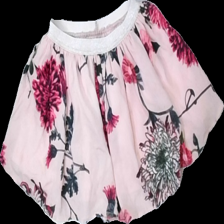
View: front
Type: Skirt
Category: Children
Brand: Not in the list
Brand text on label: kids up
Colors: Pink, Green, White
Material: 100% polyester
Pattern: Floral print
Cut: Regular
Size: 116
Season: All
Damage location: bottom left
Damage 2 location: bottom right
Damage 3 location: top center
Price range: <50
Recommended usage: Export
Description: blommig kjol, nopprig